Beaches in Kerala

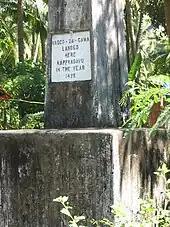
The plaque at Kappkadavu beach

The long coastline of Kerala is inextricably entwined with the culture, life and traditions of the state. Memories of early seafarers and traders have faded, but boats of various types and styles have survived. Kerala's beaches, or Kovalam to be more specific, were rediscovered by back-packers and tan-seekers in the sixties. Hordes of hippies followed in the seventies. That started the transformation of the casual fishing village into a busy tourist destination. In 2002, there were 66 hotels in Kovalam, and that too in a place that is just 16 km from the state capital Thiruvananthapuram.